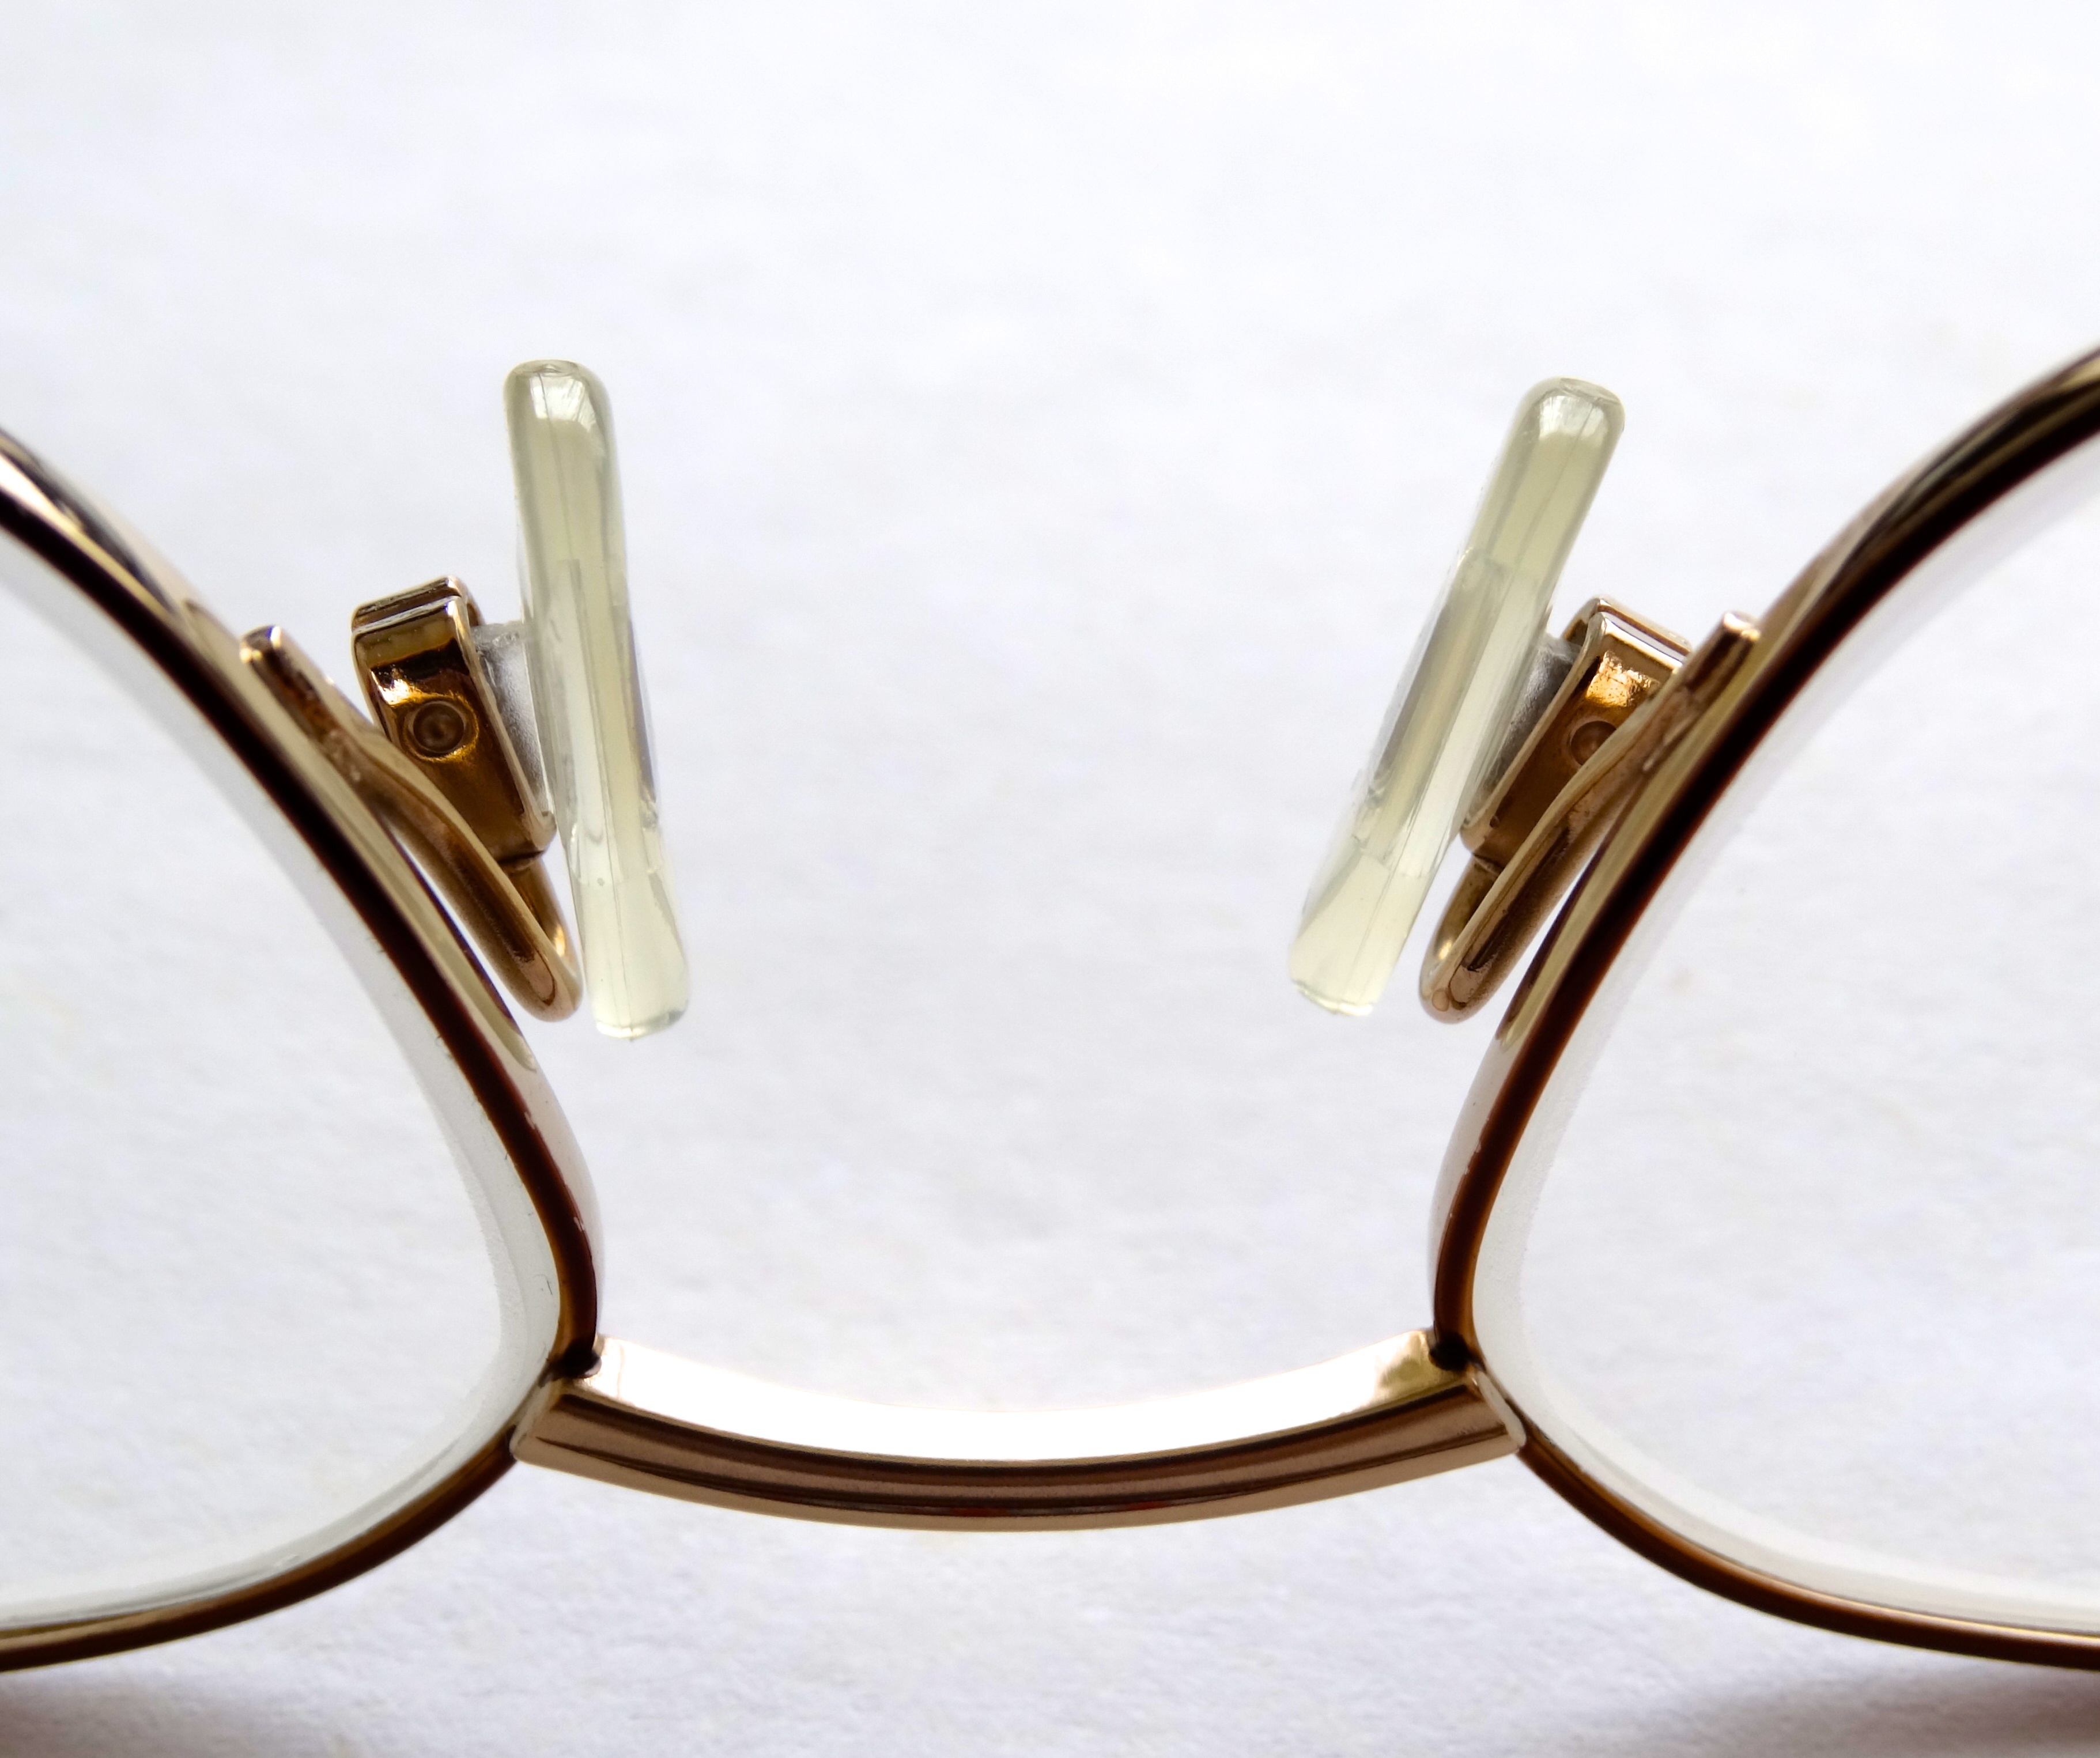
cute, metal, jewellery, glasses, earrings, eyewear, see, elegant, shiny, lenses, reading glasses, clearer view, reading aid, fashion accessory, vision care, spectacles bridge